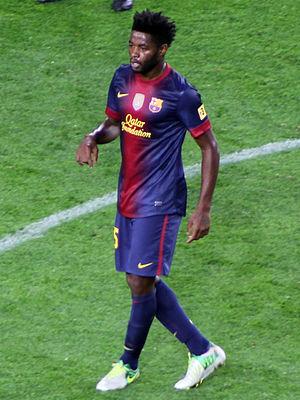
Alexandre Dimitri Song Bilong, né le 9 septembre 1987 à Douala, est un footballeur international franco-camerounais qui évolue au poste de milieu de terrain.